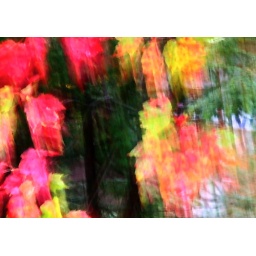
" Foule sentimentale ... Sentimental Crowd " ... Giverny du Quebec ... Optimal full screen in black